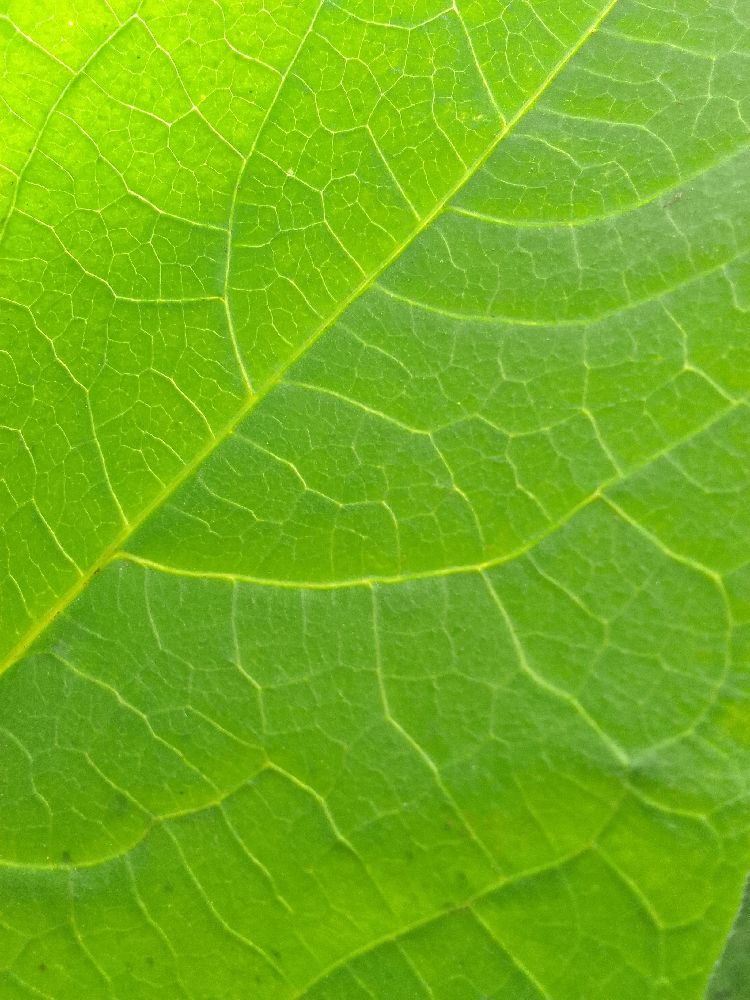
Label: healthy